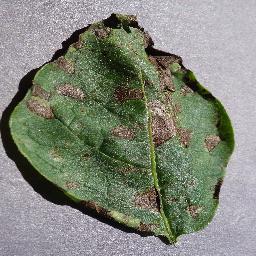
Label: Potato___Early_blight